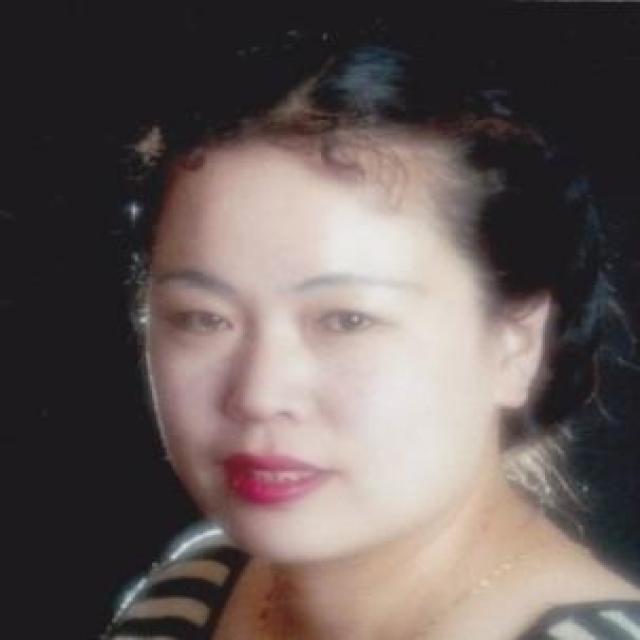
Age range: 45-64